Fred Graham (sculptor)

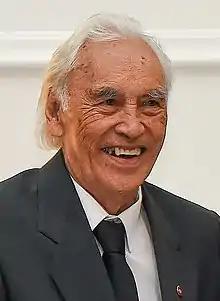
Graham in 2018

Frederick John Graham (1 September 1928 – 9 May 2025) was a New Zealand artist and educator recognised as a pioneer in the contemporary Māori art movement. In 2018, Graham was the recipient of an Icon Award from the Arts Foundation of New Zealand, limited to 20 living art-makers. In December 2024, he was appointed a Companion of the New Zealand Order of Merit, for services to Māori art.